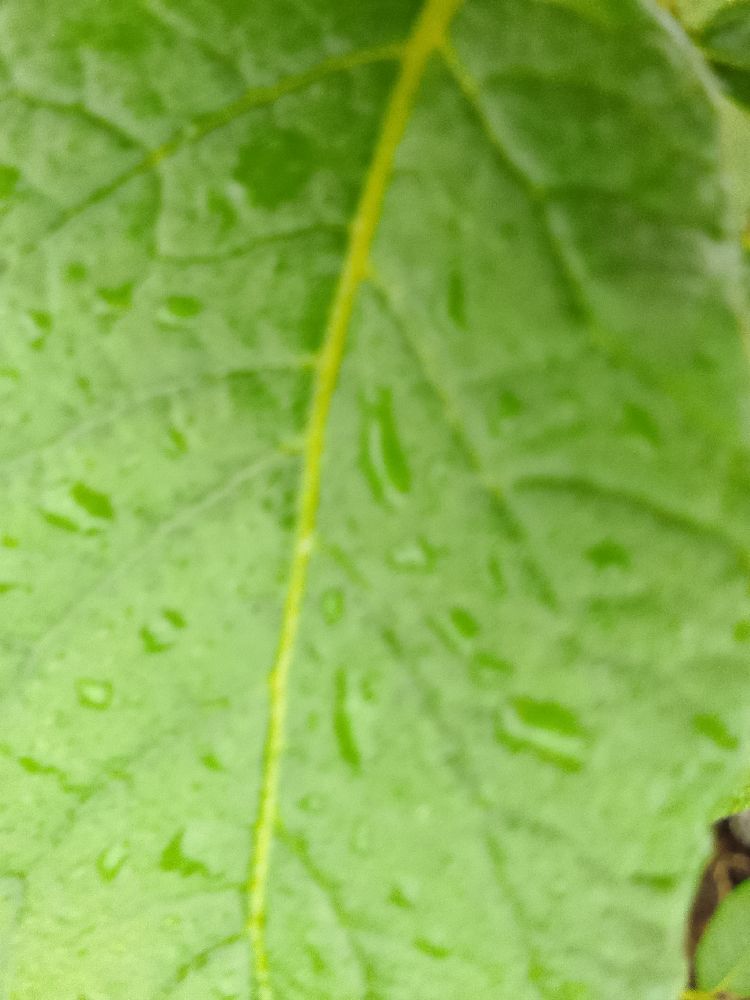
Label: Healthy